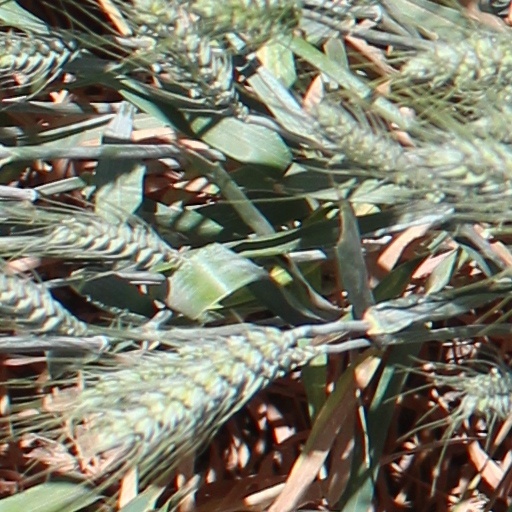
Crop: wheat